Christiana Figueres

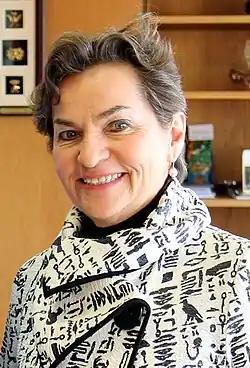
Figueres in 2018

Karen Christiana Figueres Olsen (born 7 August 1956) is a Costa Rican diplomat who has led national, international and multilateral policy negotiations. She was appointed Executive Secretary of the UN Framework Convention on Climate Change (UNFCCC) in July 2010, six months after the failed COP15 in Copenhagen. During the next six years she worked to rebuild the global climate change negotiating process, leading to the 2015 Paris Agreement, widely recognized as a historic achievement.